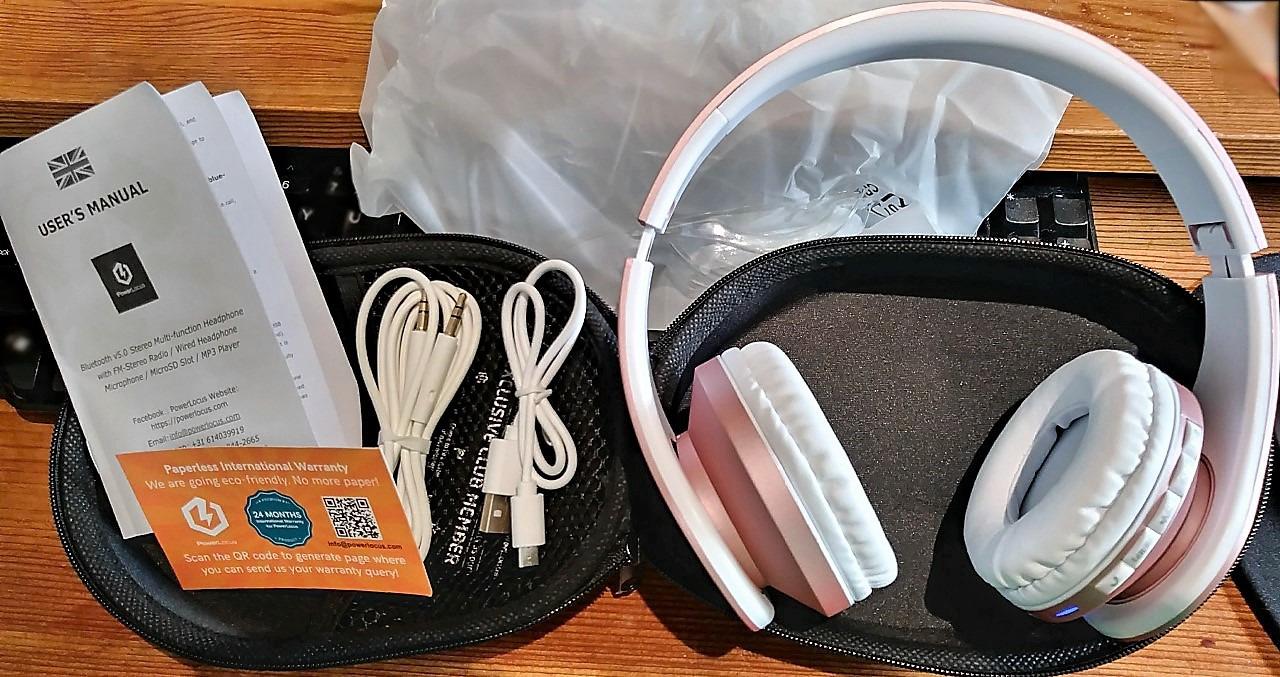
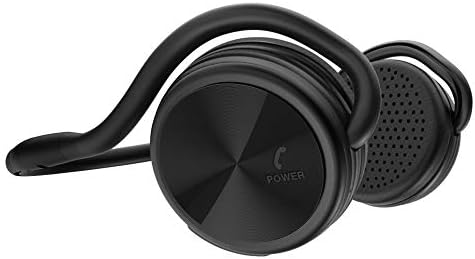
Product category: headphones
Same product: no